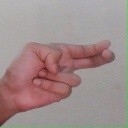
अक्षर: ह